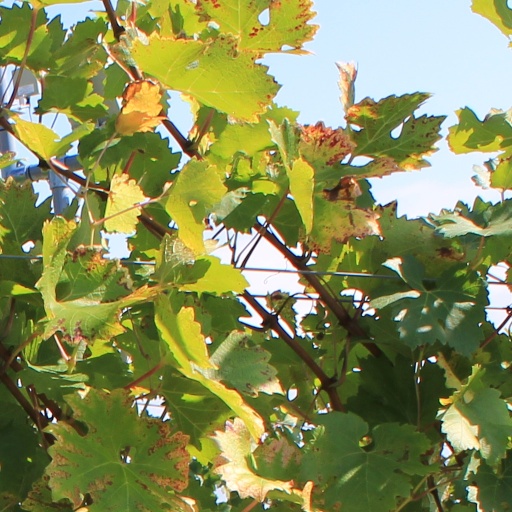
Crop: grape